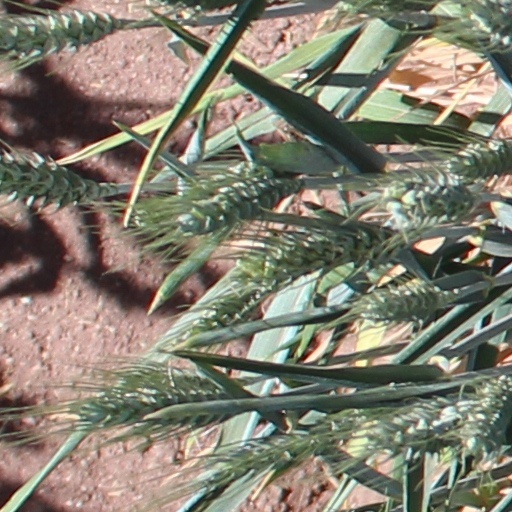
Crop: wheat